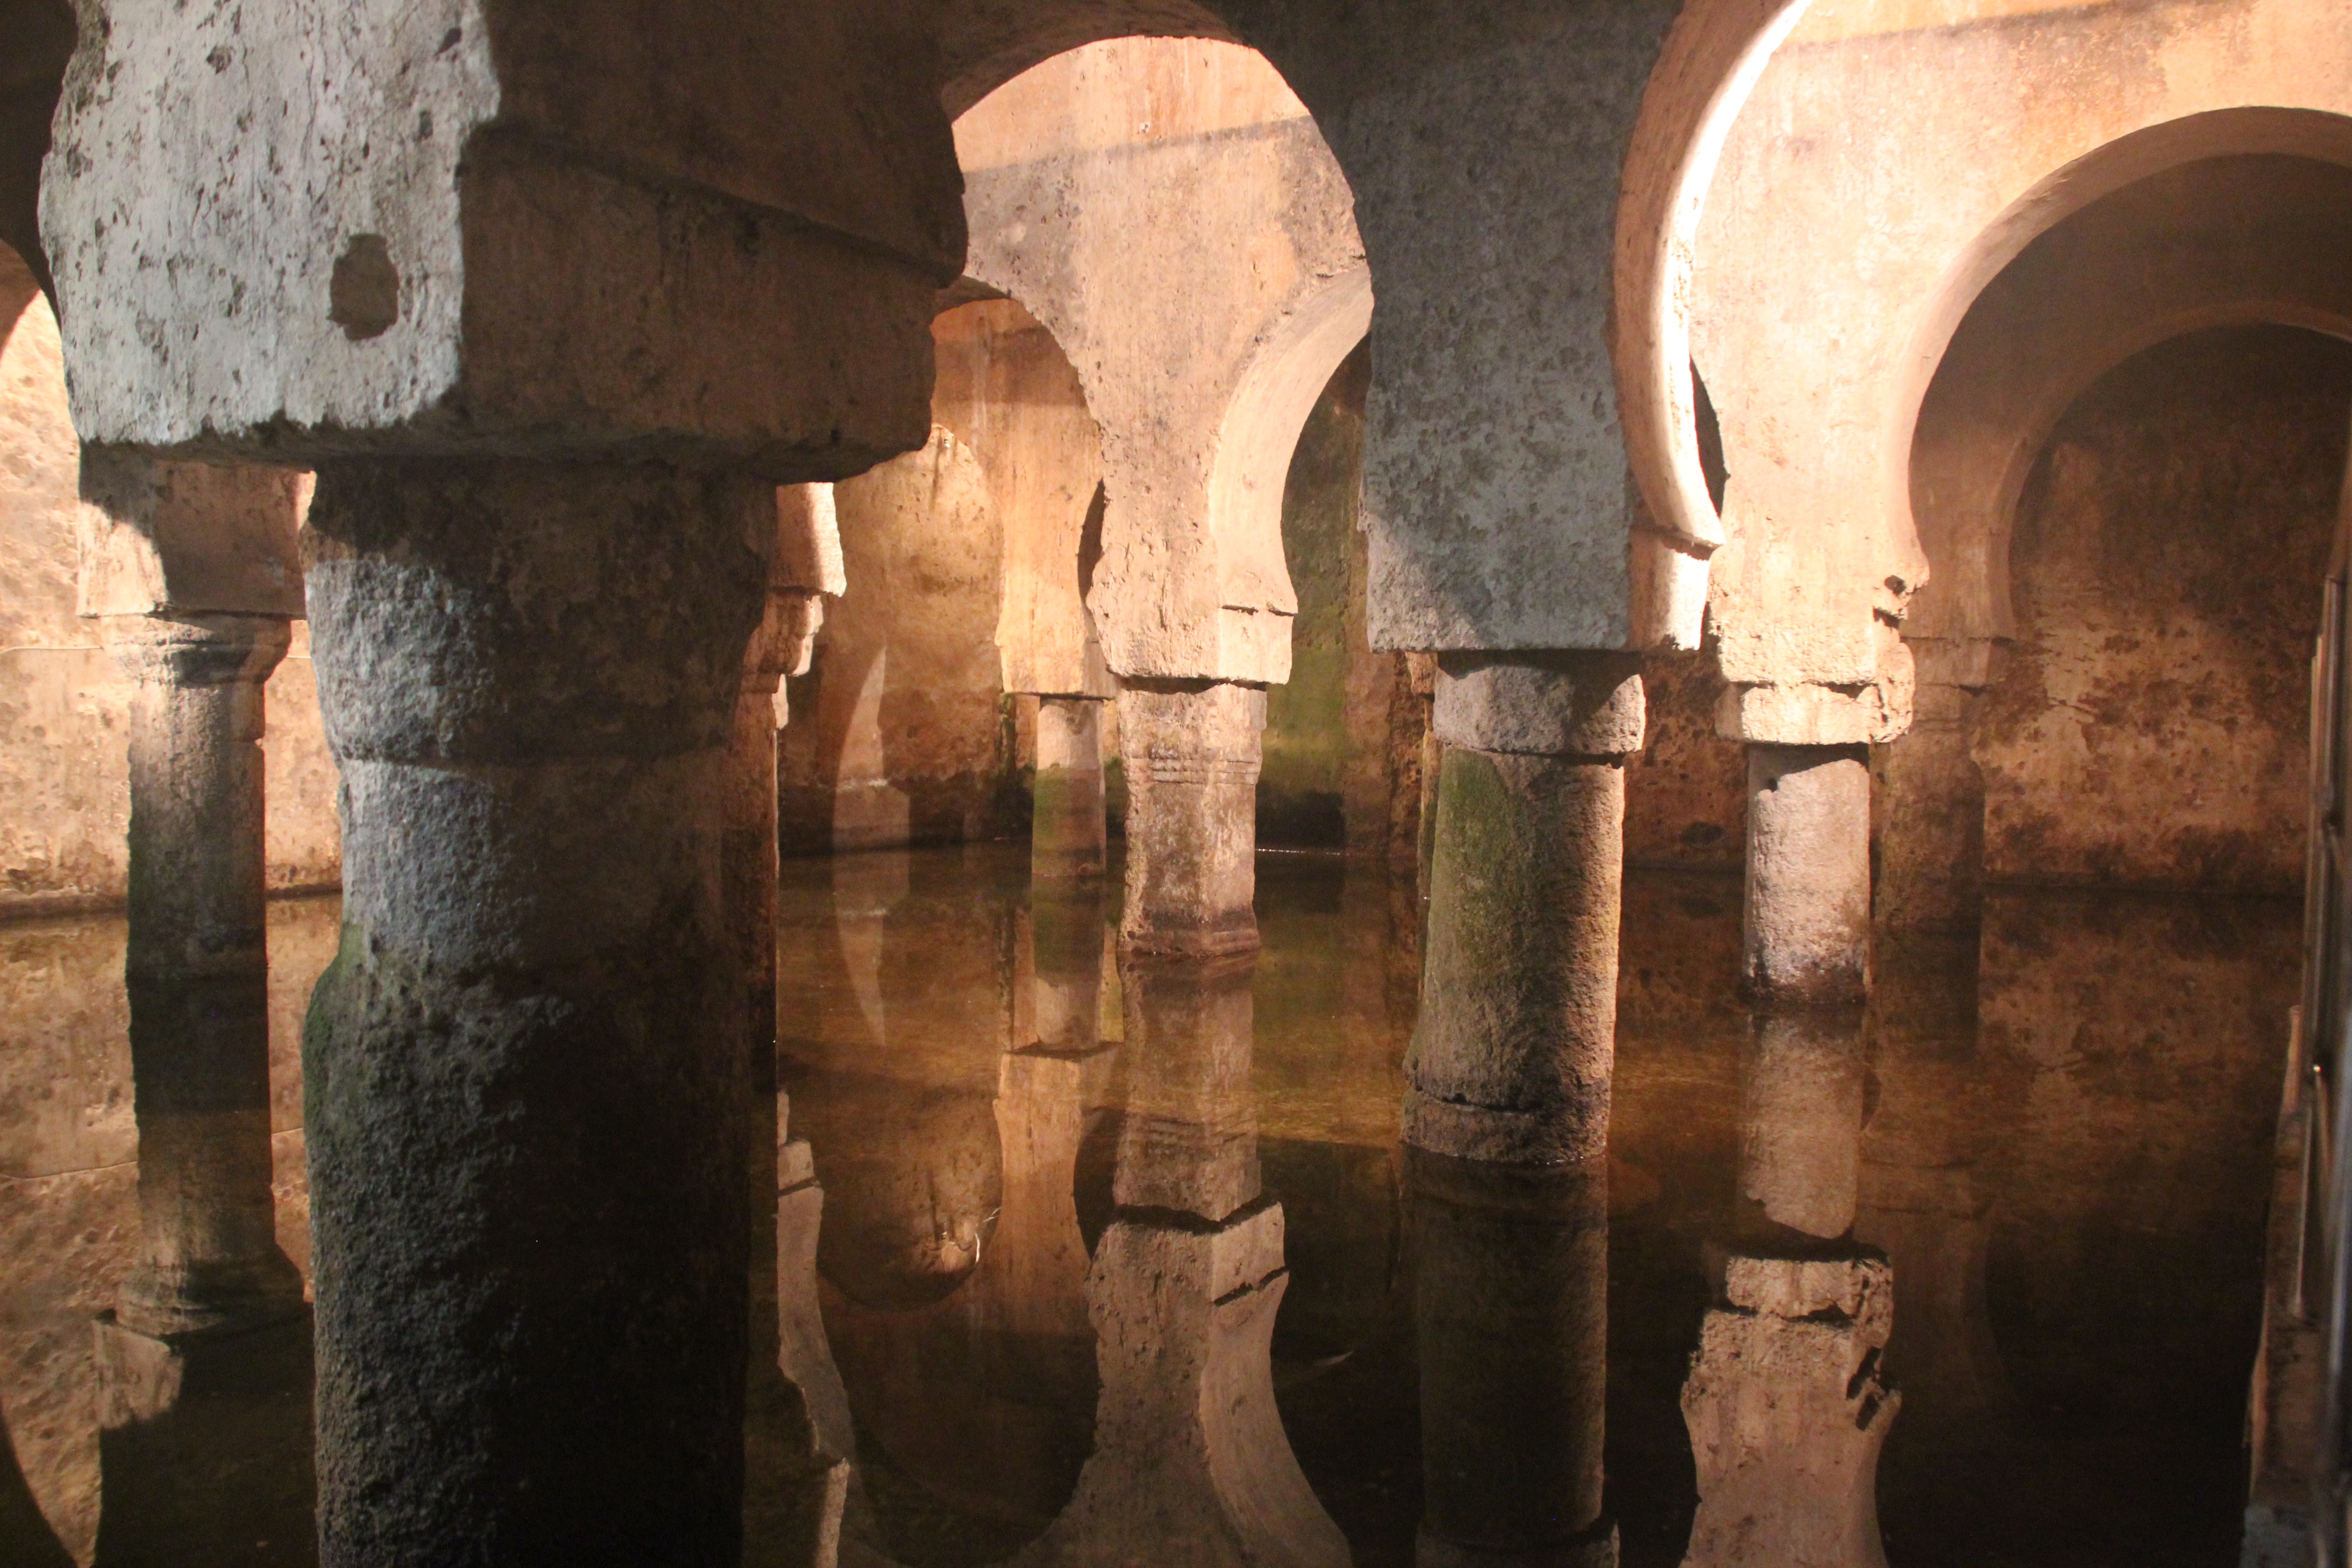
water, wood, formation, arch, reflection, column, art, temple, ruins, caceres, history, middle ages, cistern, crypt, ancient history